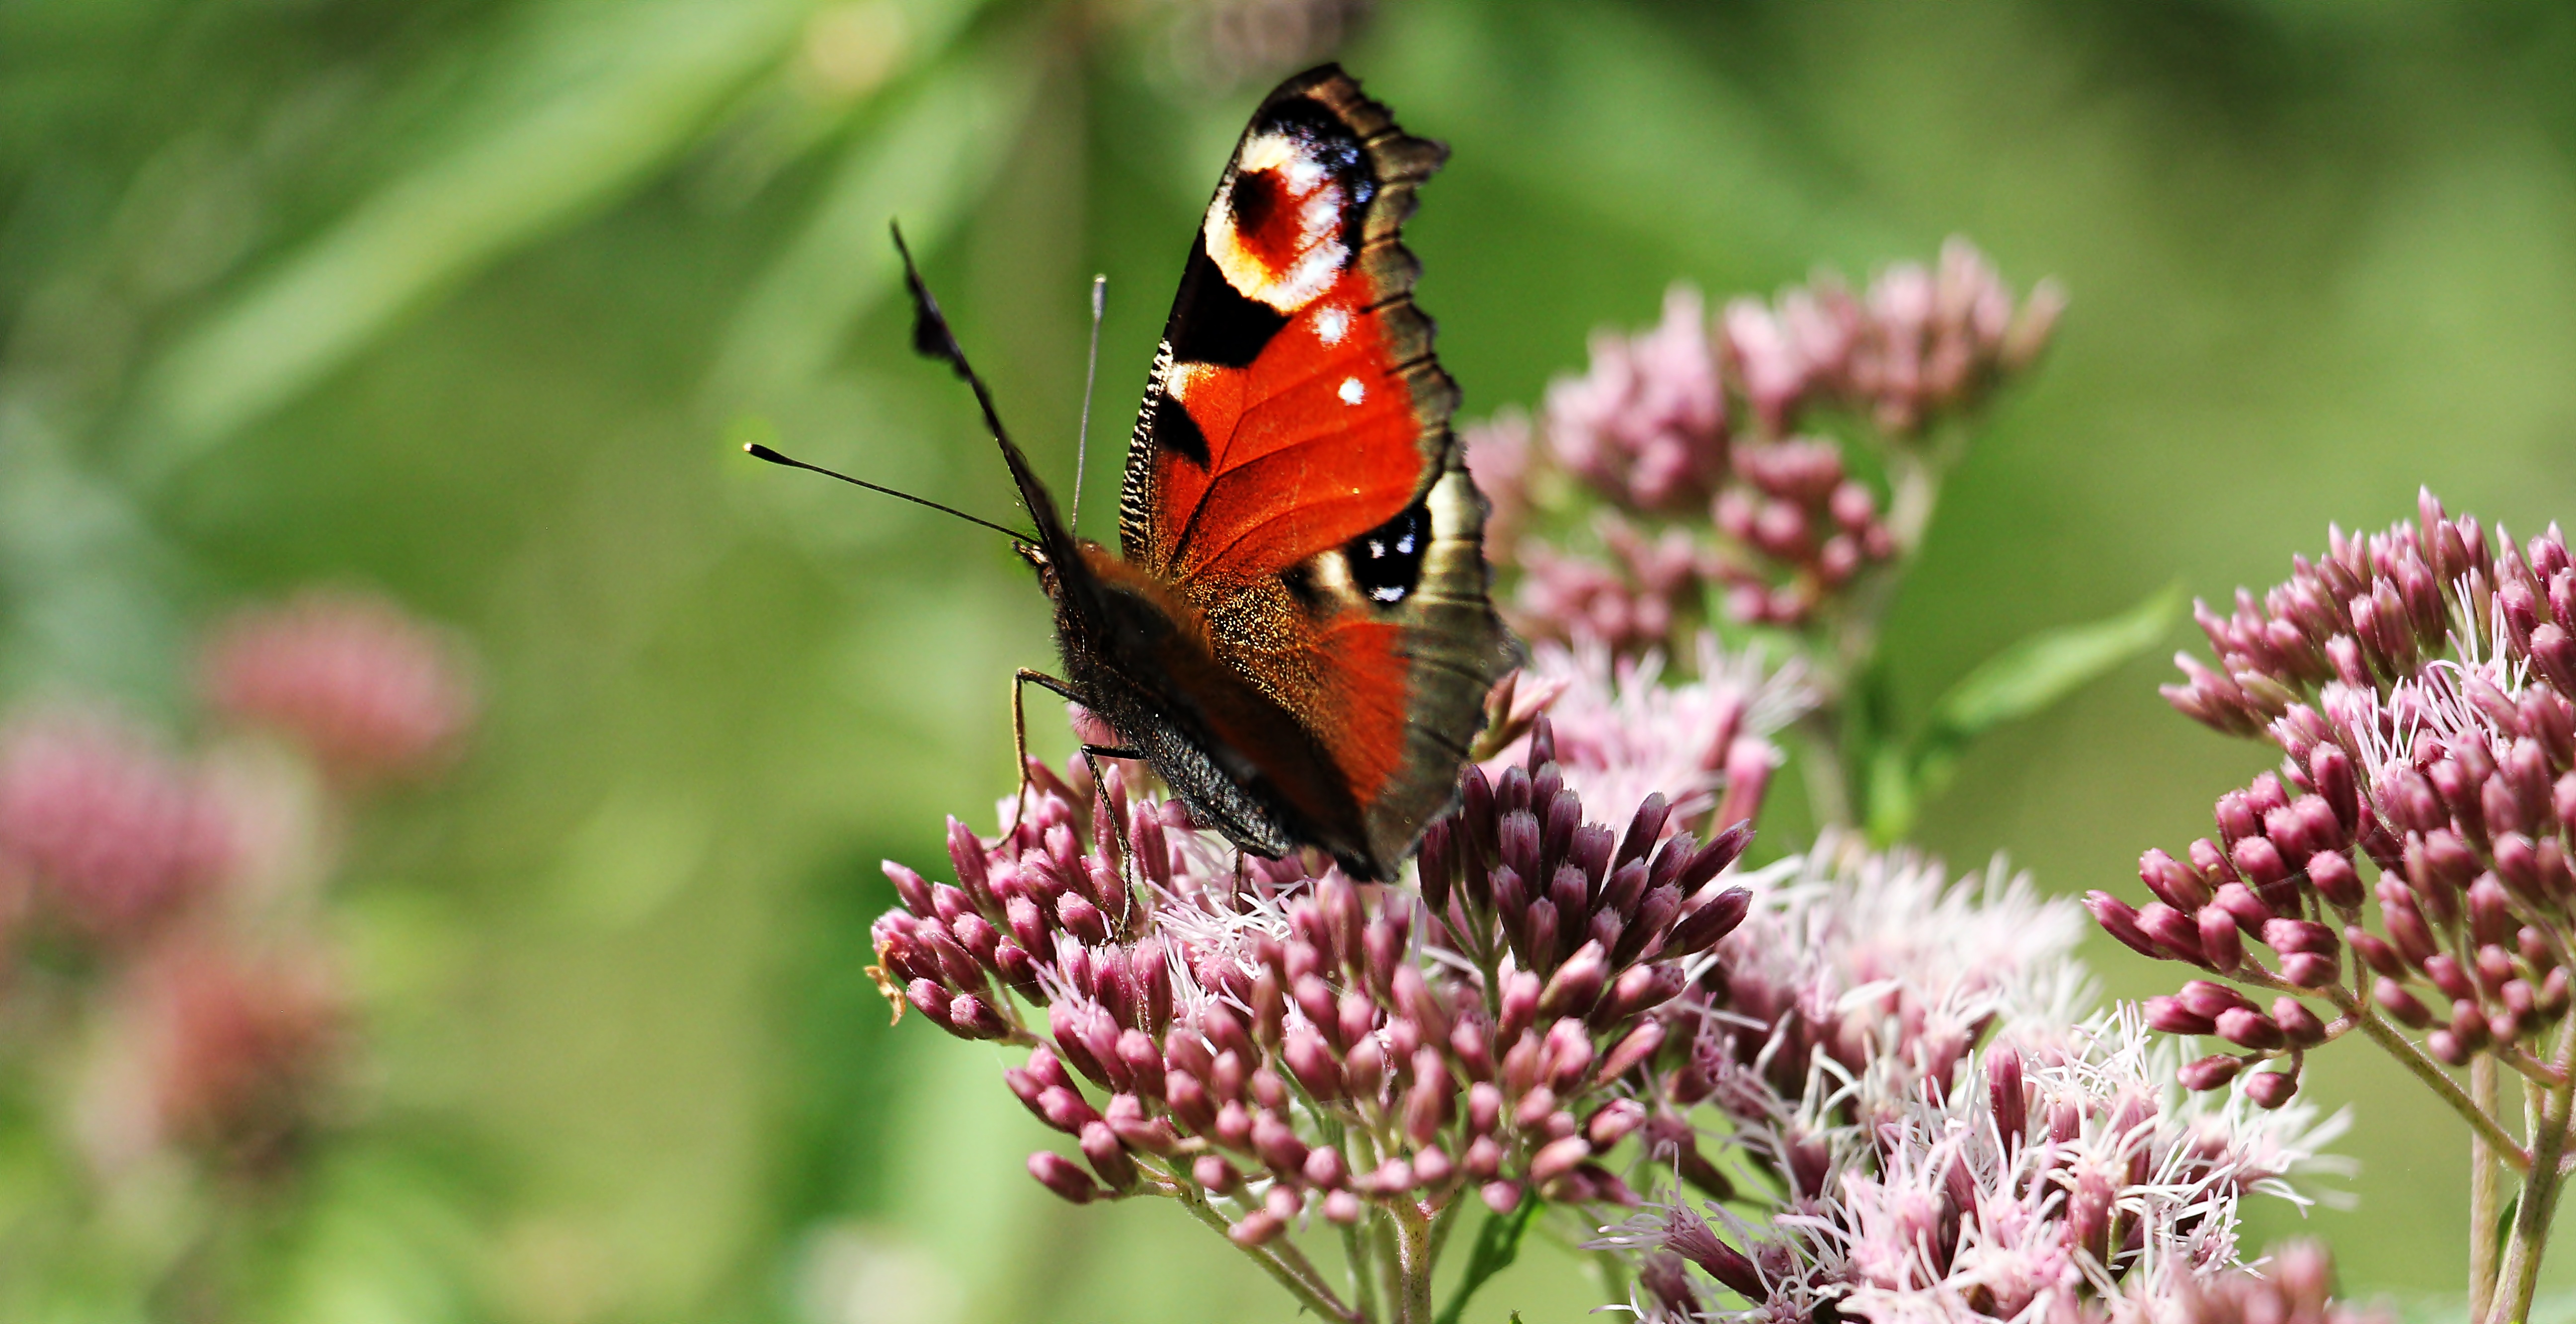
nature, grass, blossom, plant, meadow, prairie, flower, bloom, animal, summer, color, insect, botany, butterfly, close, flora, fauna, wild flower, invertebrate, peacock, wildflower, monarch butterfly, beautiful, butterflies, nectar, macro photography, arthropod, peacock butterfly, edelfalter, pollinator, patch butterflies, eyespots, nature documentary, moths and butterflies